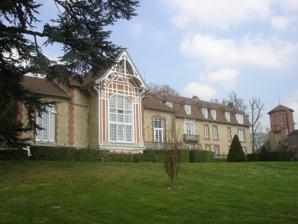
Building: INF Clairefontaine
Country: France
Year built: 1988
Association football training facility in France For the women's football centre, see CNFE Clairefontaine . For other uses, see Clairefontaine and INF . Clairefontaine View of the performance center Established 1988 Location France Coordinates 48°36′52.07″N 1°55′27.55″E / 48.6144639°N 1.9243194°E / 48.6144639; 1.9243194 Owner French Football Federation The INF Clairefontaine ( French : Institut national du football de Clairefontaine ), known as INF or simply Clairefontaine , is the national football centre that specialises in training French football players. The INF Clairefontaine is a section of the CNF Clairefontaine . The academy is one of sixteen élite academies located in and around France that are supervised by the French Football Federation (FFF). Only the best players from the Île-de-France région train at the Clairefontaine academy. The twelve other academies are situated in Castelmaurou , Châteauroux , Liévin , Dijon , Marseille , Ploufragan , Vichy and Reims , Réunion , Saint-Sébastien-sur-Loire , Guadeloupe and Talence . Clairefontaine opened in 1988 and is named after Fernand Sastre, the president of the FFF from 1972–1984. The academy is located 50 km southwest of Paris at Clairefontaine-en-Yvelines and is one of the best known football academies in the world. It has a high reputation of producing some of the most gifted French and non-French players including Nicolas Anelka , Louis Saha , William Gallas , Hatem Ben Arfa , Abou Diaby , Medhi Benatia , Blaise Matuidi , Raphaël Guerreiro , Kylian Mbappé , and Thierry Henry . The CNF Clairefontaine is also used to house the national football team of France and the centre drew media spotlight following its usage as a base camp by the France team that won the 1998 FIFA World Cup . History Prior to the establishment of Clairefontaine, France had little success at international football, and in large tournaments France had not won any official trophies, in contrast with its neighbours Italy and Germany . In the 1960s, Spain and England also had success, forcing France to establish a football centre to catch up. In 1976, French Football Federation president and longtime official Fernand Sastre desired the creation of a national centre of football. The project was initiated by Ștefan Kovács , who was inspired by the former Romanian communist training centres. Six years later, following France's victory at the UEFA Euro 1984 , the FFF selected Clairefontaine-en-Yvelines as the site for the centre. Construction commenced in 1985 and lasted nearly three years. The centre opened its doors in January 1988. During the 1998 World Cup, which France hosted, Clairefontaine hosted the France national team. That same year, the FFF named the centre in Fernand Sastre's honour. A bust of Sastre was put on the grounds in 2000; also present on the grounds is a statue of the FIFA World Cup . The best young football players from the Île-de-France region (of which Paris is the capital) stay at Clairefontaine from 13 to 15 for training and the development of their technical skills. Most of the players who attend here are tracked by established French clubs and go on to have very successful careers. Today, many top local clubs play at the grounds. Process Registration In order for a player to be selected to the Clairefontaine academy, he/she must be at least 13 years of age, have French nationality (in the 2000s), and be living and playing within the Île-de-France region, though players living in the departments of Seine-Maritime and Eure can also apply and be selected. Registration for new players at the academy normally begins in October the year before players enroll at the academy when prospective applicants are 12 years of age. Players have until December to register with their club for acceptance into the academy. The first set of trials are carried out by each district within Île-de-France. Each district selects a set number of players who will travel to Clairefontaine to attend a tryout, which is usually held over a three-day period during the Easter school holidays. After the three days, the academy director and officials will convene to select a maximum of 22 players with three or four of the 22 being goalkeepers . Training and accommodation Players who are selected to attend Clairefontaine stay and train at the facilities from Monday through to Friday. Players are given the weekend off to visit family and train and play with their parent clubs. They are also given school holidays off. Players are also required to meet educational criteria. Players age 13–15 training at Clairefontaine attend the Collège Catherine de Vivonne de Rambouilet in Rambouillet . After departing Rambouilet, players enroll at the nearby high school Lycée Louis Bascan de Rambouillet with hopes that they will earn their Baccalauréat . All costs required to attend an academy are borne by the federation and the Ligue Nationale de Football. Youth development Youth development at Clairefontaine incorporates many principles on football, such as: Making the player's movements faster and better Linking movements efficiently and wisely Using the weaker foot Weaknesses in the player's game Psychological factors (sports personality tests) Medical factors Physical tests ( beep test ) Technical skills Skill training (juggling the ball, running with the ball, dribbling, kicking, passing and ball control) Tactical (to help the ball carrier, to get the ball back, to offer support, to pass the ball and follow the pass, positioning and the movement into space) Notable players A large array of notable players, many of whom have represented France at the international level, have graduated from the academy. This is a short list of academy players who have represented France and other national teams: FFF Nicolas Anelka Alphonse Areola Hatem Ben Arfa Jimmy Briand Philippe Christanval Abou Diaby William Gallas Thierry Henry Blaise Matuidi Kylian Mbappé Jérôme Rothen Louis Saha CAF Mourad Meghni Sébastien Bassong Willy Boly Medhi Benatia Hannibal Mejbri Jirès Kembo-Ekoko UEFA Damien Perquis Raphaël Guerreiro Grounds Clairefontaine is an immense football centre, encompassing 56 hectares of land and containing 66,000 square metres of turfed grounds. It is located in the valley of Chevreuse in the heart of the Rambouillet forest . Clairefontaine has several training grounds, a stadium pitch and even an indoor pitch made of artificial turf . The centre also includes a medical building, gym, fitness room, restaurant and cafeteria. There are even three tennis courts on the grounds. Photos See also CNFE Clairefontaine INF Vichy Aimé Jacquet Gérard Houllier PEF Ploufragan France national football team References